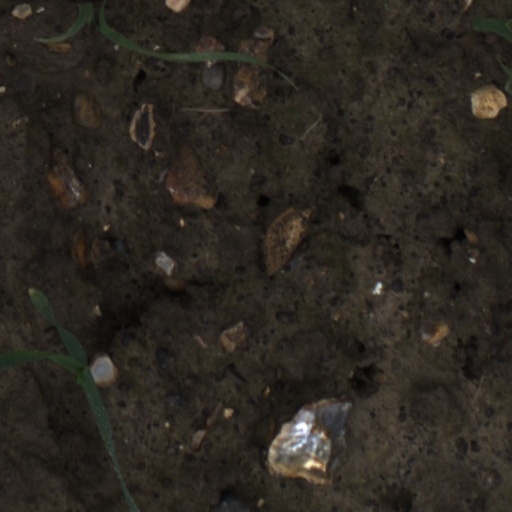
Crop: wheat